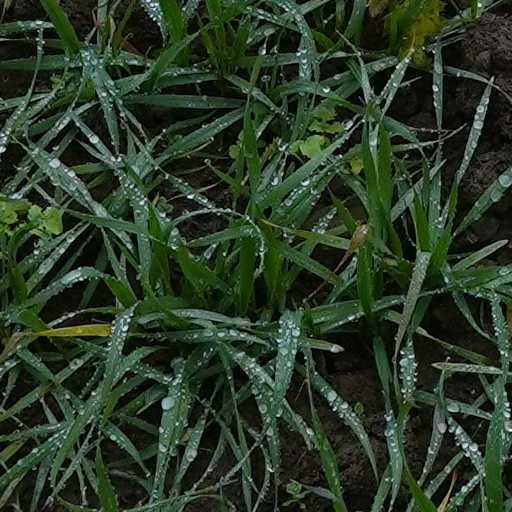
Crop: wheat